Richard Markgraf

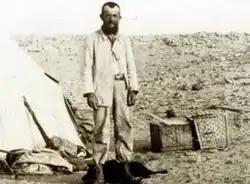

Markgraf eventually met Ernst Stromer during the winter of 1901–02 and the two got along very well. Markgraf was Stromer's "Sammler", or fossil collector, for 10½ years, and became a close friend of Stromer. Markgraf, however, was often ill by this time. It is unclear whether the cause was malaria, intestinal bleeding from typhoid, or chronic amebic dysentery.